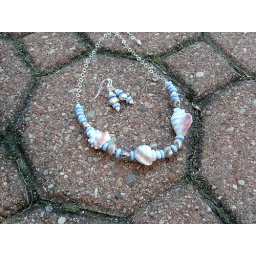
Periwinkle shells made by Etsy glass artist, StudioMarcy with sterling silver chain.